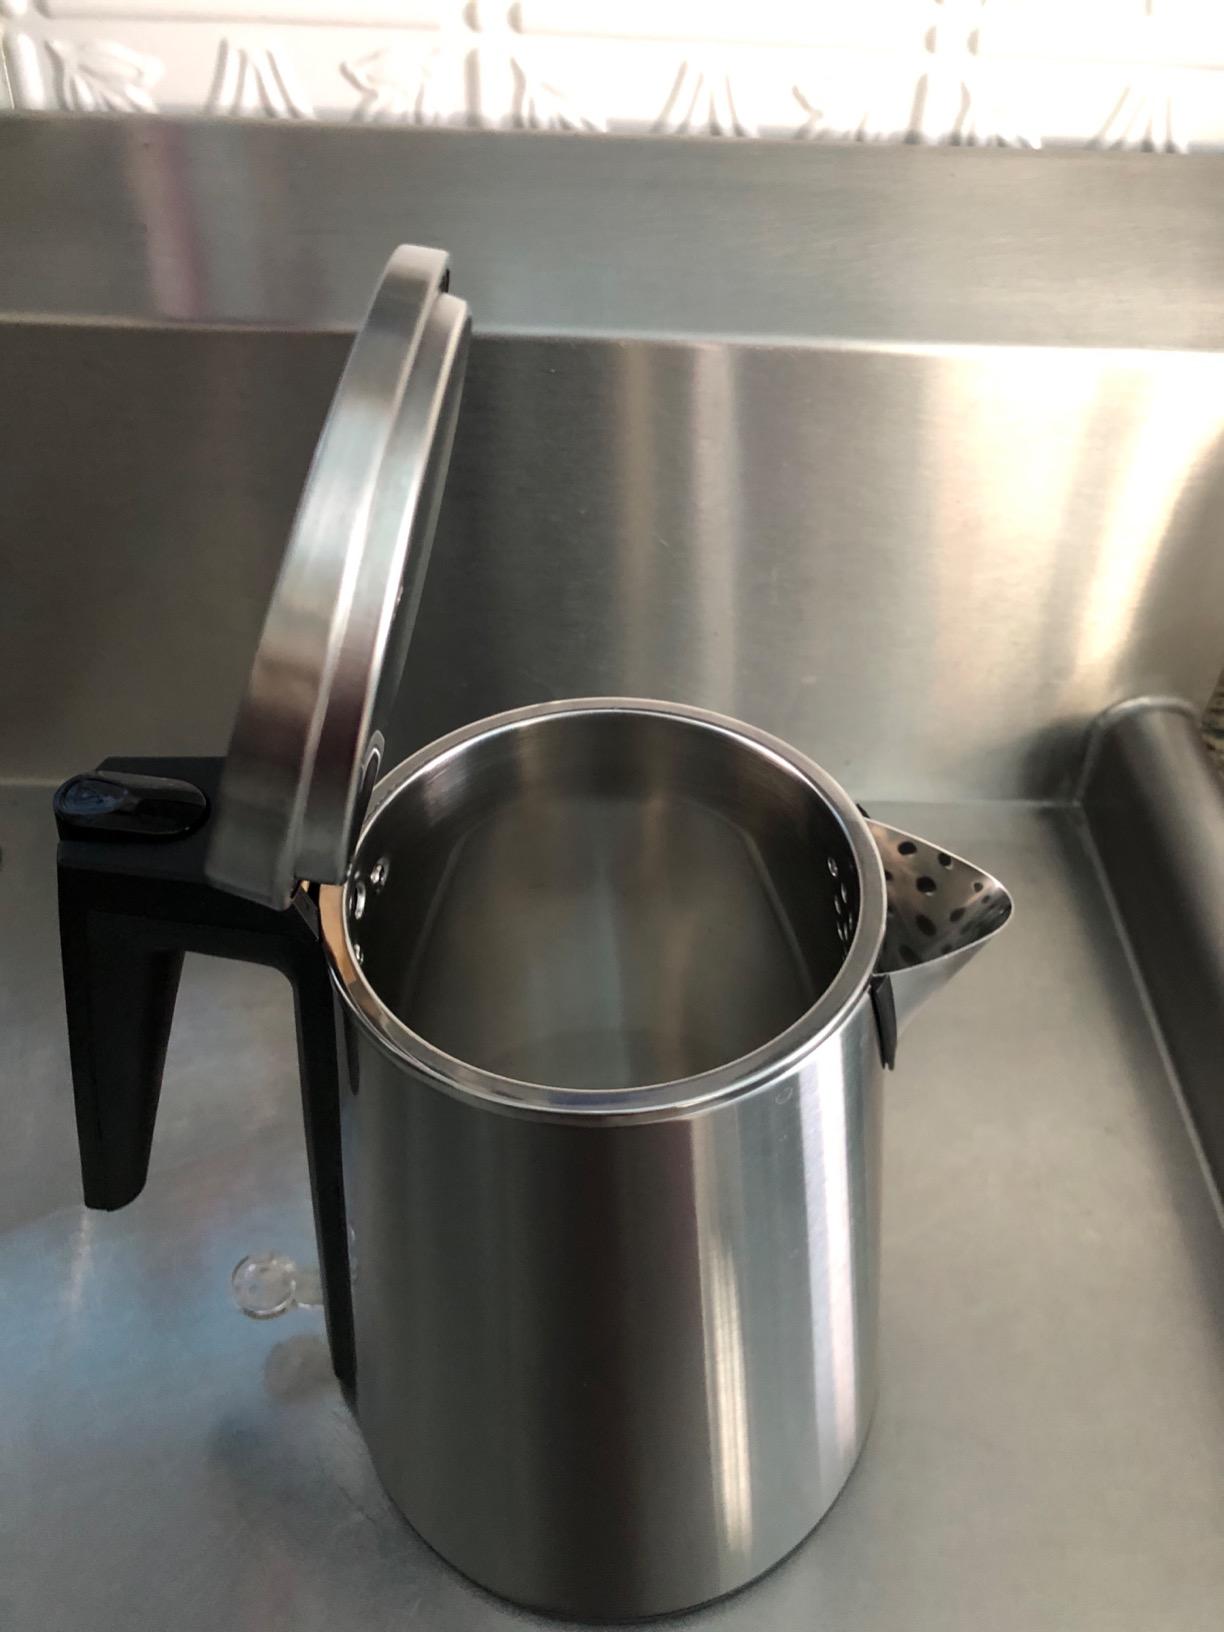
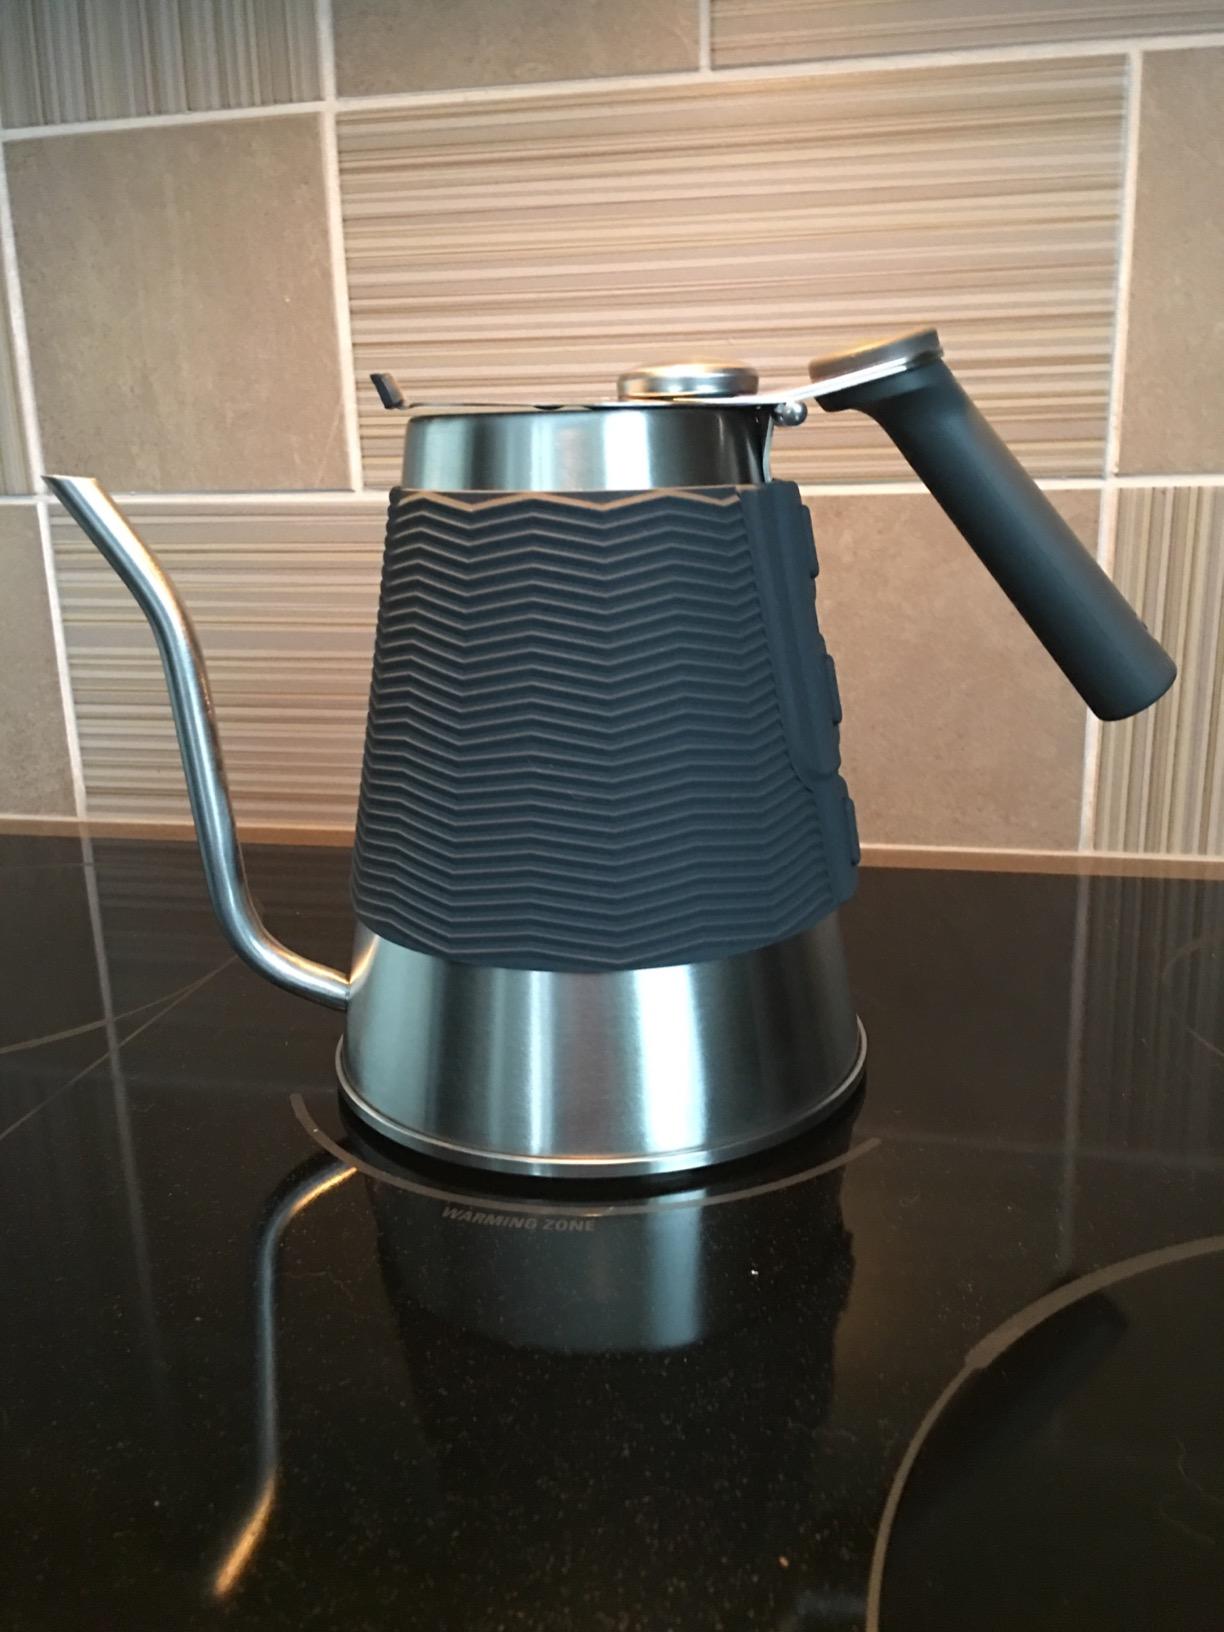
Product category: items_kettle
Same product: no